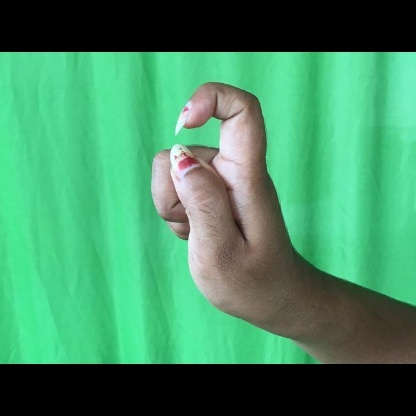
Mudra: Tamarachudam